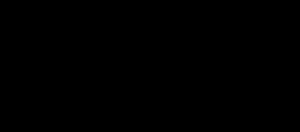
Un alphabet consonantique, aussi appelé abjad, est un alphabet dont les graphèmes sont des consonnes. Les voyelles dans un alphabet consonantique sont implicitement dictées par la phonologie : le lecteur doit connaitre la langue pour en établir toutes les voyelles.